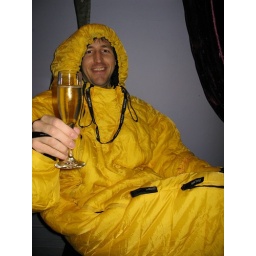
yes he's wearing a yellow sleeping bag suit in the restaurant